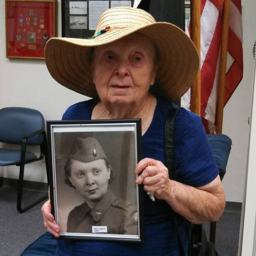
woman in a sun hat holds up a black and white self portrait